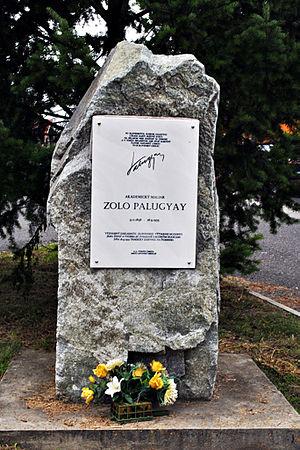
Zoltán Palugyay est un peintre austro-hongrois et slovaque. Il est appelé le fondateur de la peinture moderne slovaque.